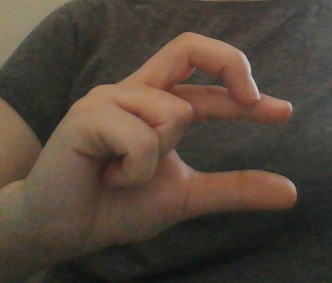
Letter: thal